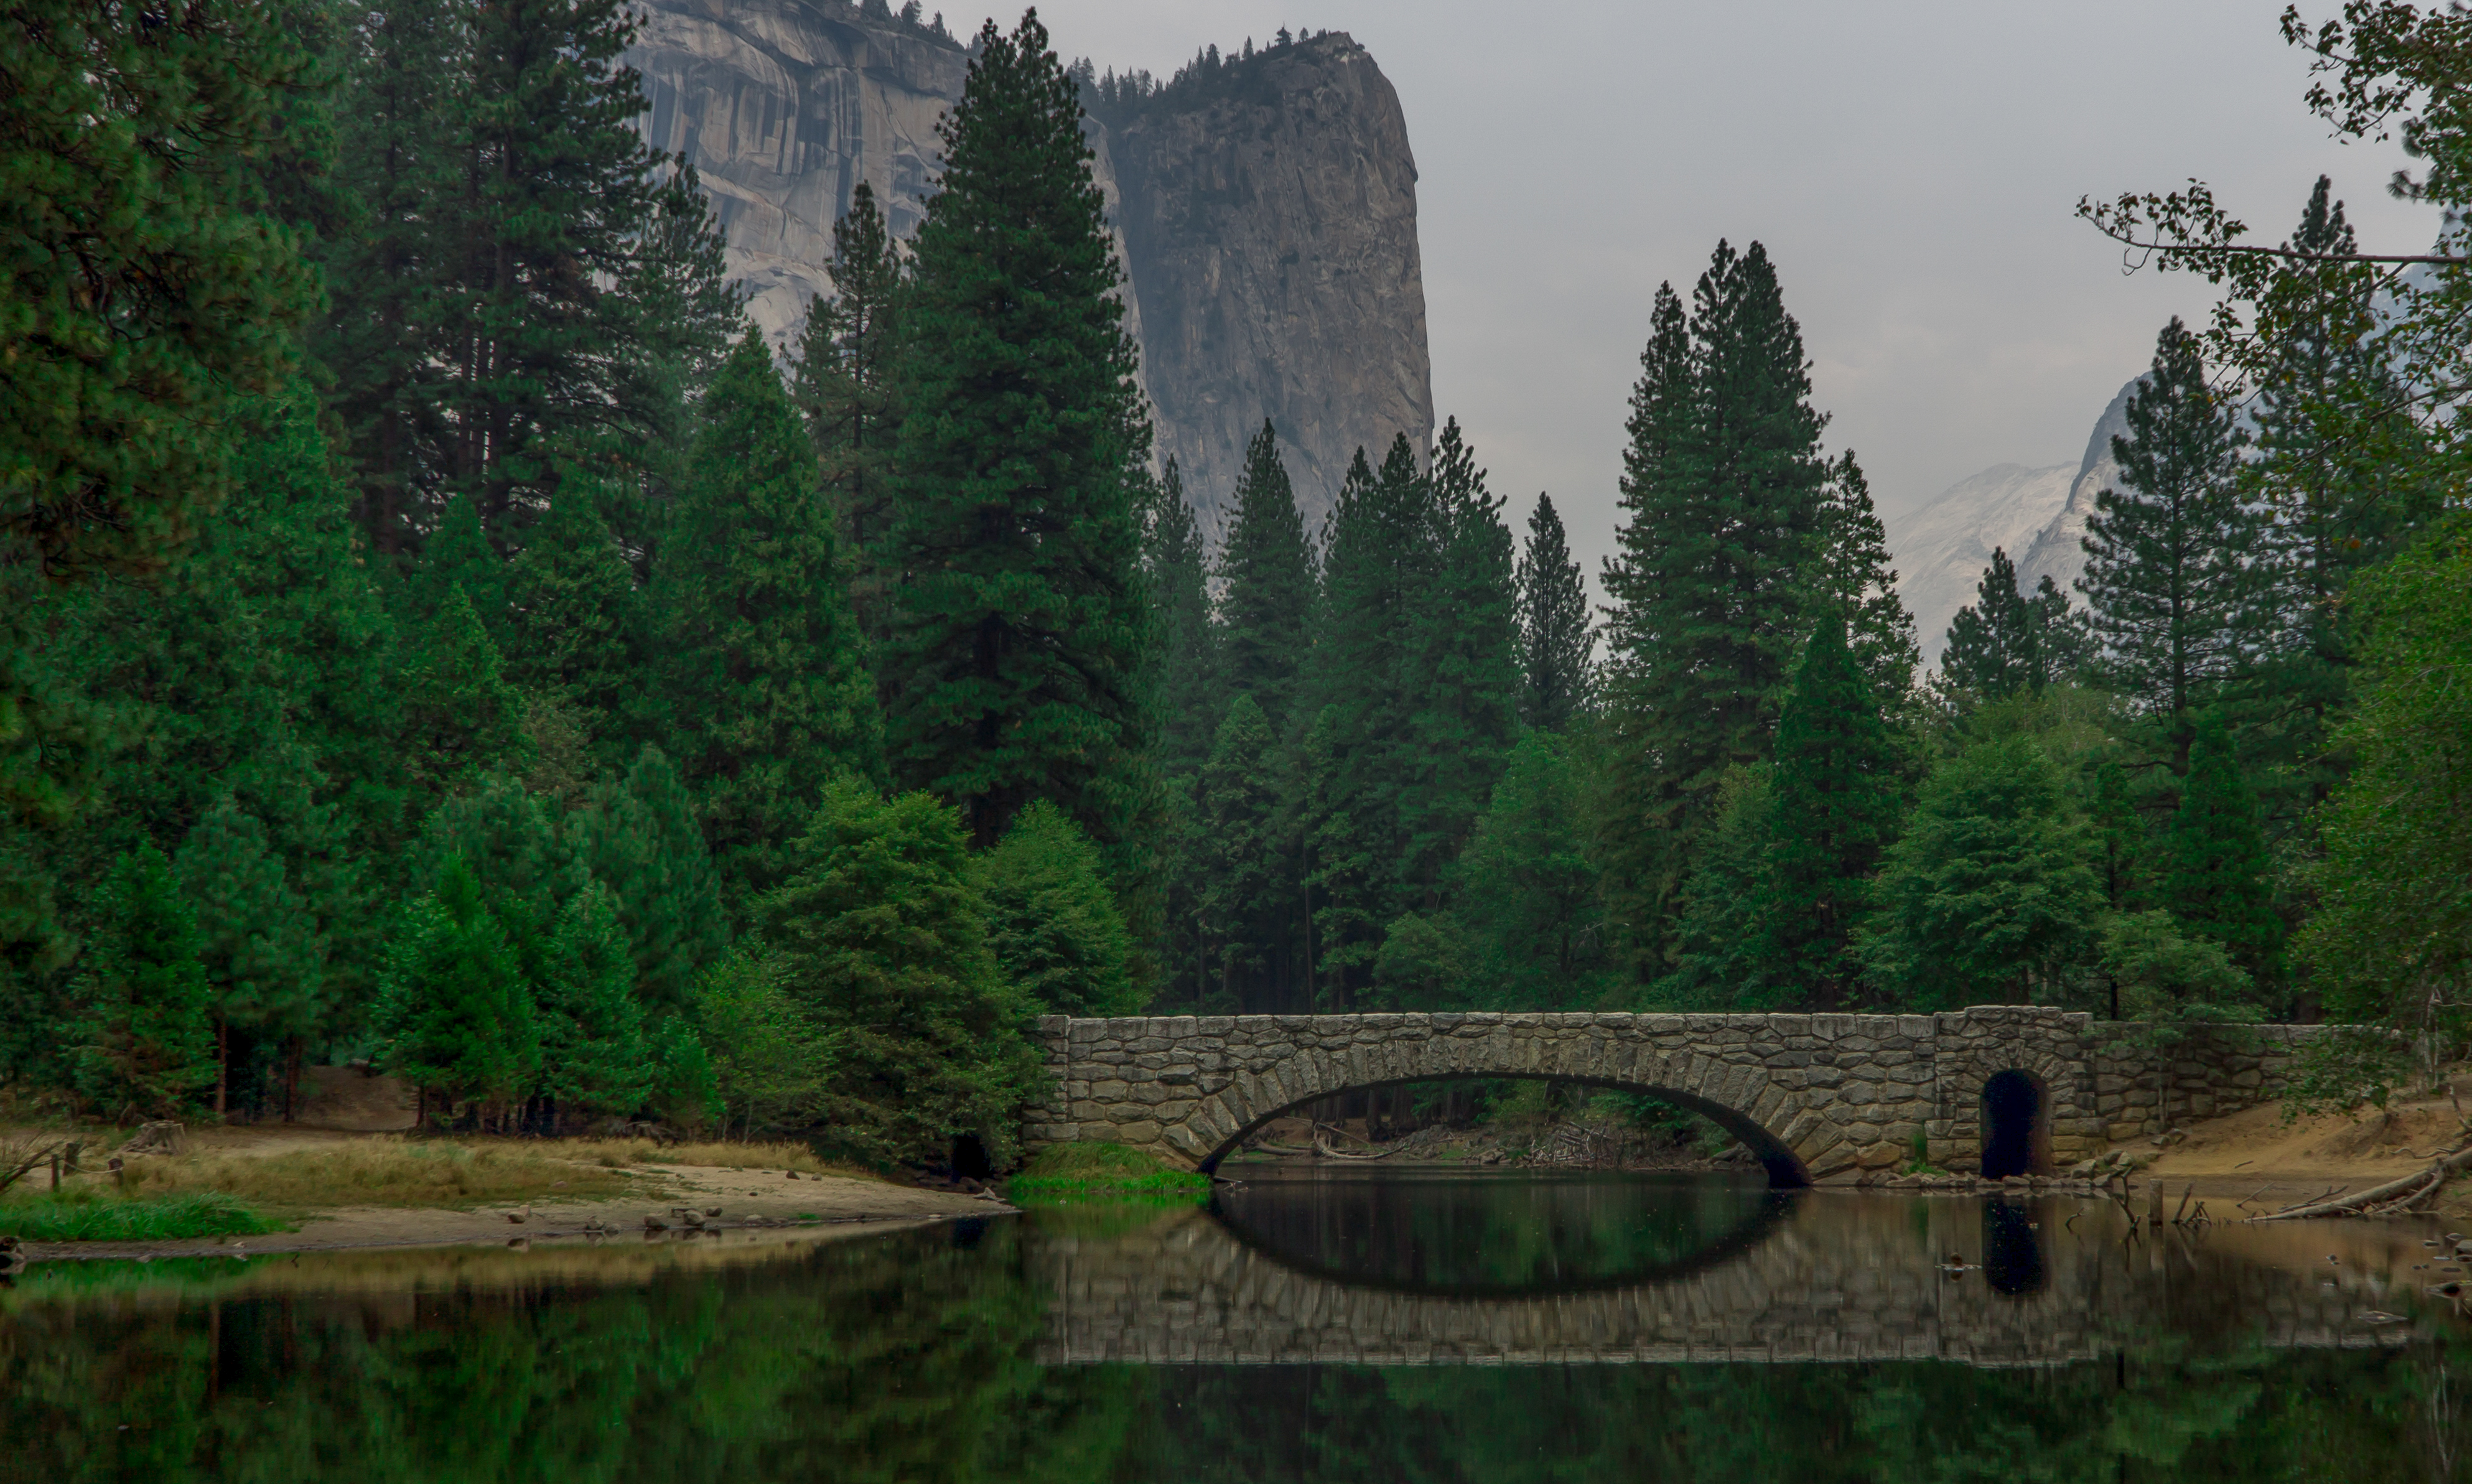
landscape, tree, water, nature, forest, wilderness, mountain, bridge, lake, river, valley, mountain range, green, reflection, jungle, terrain, trees, rocks, woods, stones, mountains, vegetation, woodland, habitat, ecosystem, biome, natural environment, woody plant, temperate coniferous forest